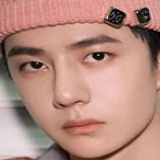
diễn viên Mao Tử Tuấn